HMAS Hobart (D63)

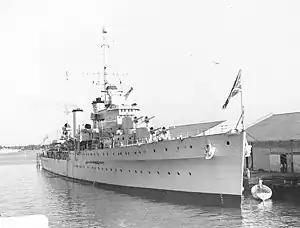
"Apollo" berthed in Miami, Florida in 1938

"Apollo" served on the North American and West Indies Station until 1938. On 15 November 1937, the ocean liner , which operated between Liverpool and Valparaíso, Chile, via Bermuda, the West Indies and the Panama Canal, stopped at Bermuda on its way to Chile with the body of former Prime Minister Ramsay MacDonald who had died aboard on 9 November. MacDonald's body was transferred to the Royal Navy at Bermuda for return to Plymouth. All of the Bermuda-based cruisers of the America and West Indies Station were away from Bermuda at that time except for HMS Orion and HMS Apollo. As "Apollo" was undergoing a refit at the dockyard, it would have fallen to "Orion" to deliver MacDonald's body, but as she had been temporary flagship since had departed on 27 October for Trinidad (due to civil unrest there) she could not leave the station and "Apollo" was consequently hurried through her refit instead. "Orion" was tasked with the memorial service for MacDonald, whose body was taken aboard the Royal Navy tug "Sandboy" once the "Reina del Pacifico" was in Bermudian waters and landed on Front Street in the City of Hamilton along with the Royal Naval Dockyard Chaplain, the Orion's Chaplain, an Honour Guard, sentries and coffin bearers. MacDonald's coffin was borne on a gun carriage to the Church of England's Cathedral of the Most Holy Trinity, in a procession that included the ship's company of "Orion" and a detachment of the Sherwood Foresters (Nottinghamshire and Derbyshire Regiment), serving in the Bermuda Garrison and based at Prospect Camp Scotland. At the cathedral, Arthur Browne, the Bishop of Bermuda, conducted the memorial service, which was followed by a lying in state. Thousands visited to pay their respects. MacDonald's body and his daughter departed Bermuda the following day aboard "Apollo", arriving at Plymouth on 25 November. His funeral was in Westminster Abbey on 26 November, followed by a private cremation service at Golders Green. After cremation, his ashes were taken to Lossiemouth, where a service commenced in his house, ""The Hillocks"" followed by a procession to Holy Trinity Church, Spynie where they were buried alongside his wife Margaret and their son David at in his native Morayshire.